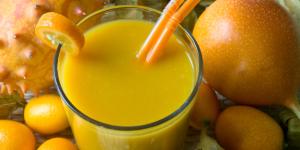
batido de naranja